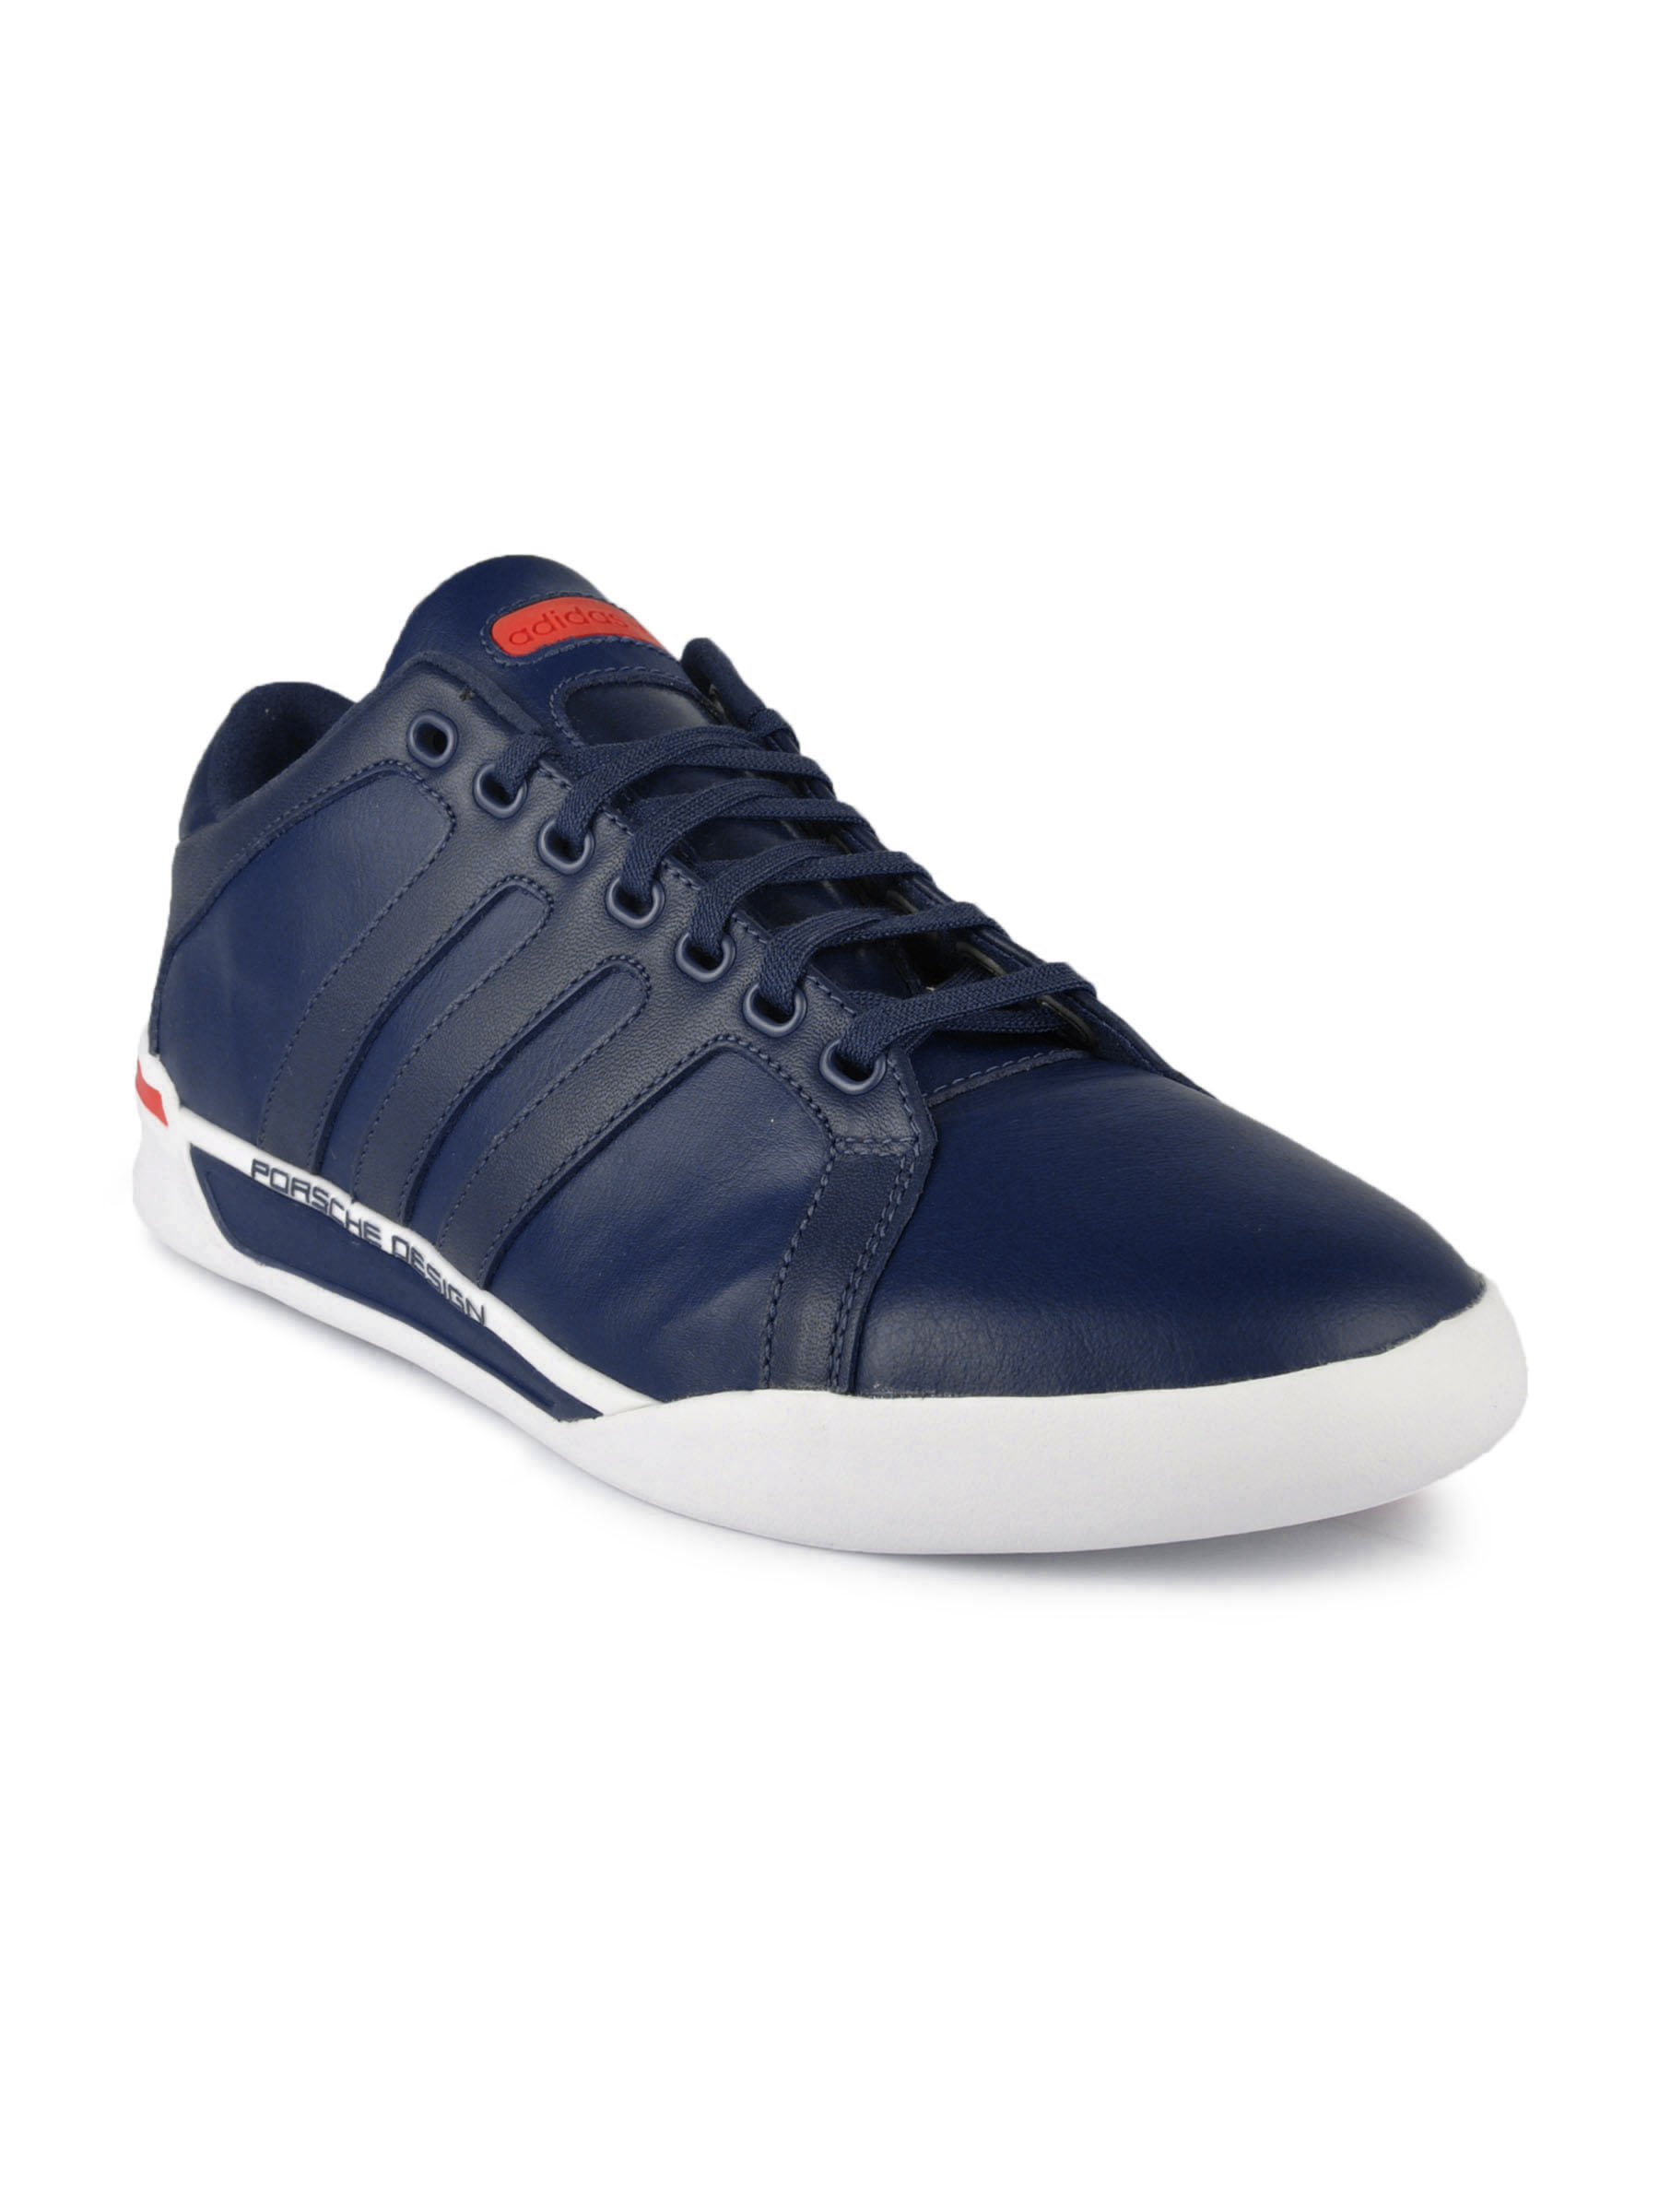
ADIDAS Originals Men Porsche Design CL Navy Blue Casual Shoes
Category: Footwear / Shoes / Casual Shoes
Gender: Men
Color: Navy Blue
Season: Fall 2011
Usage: Casual